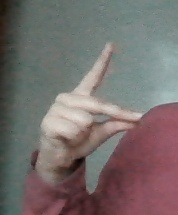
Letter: ta